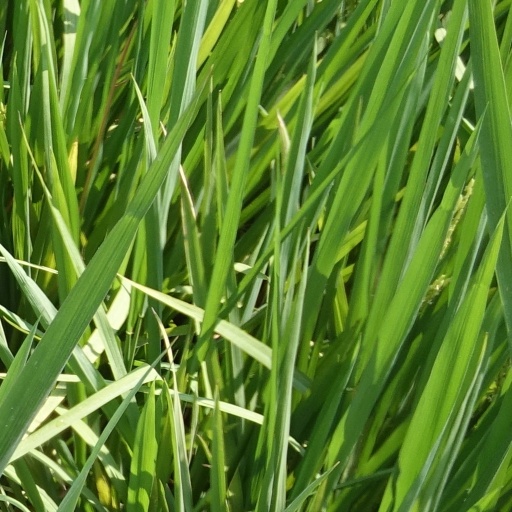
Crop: rice